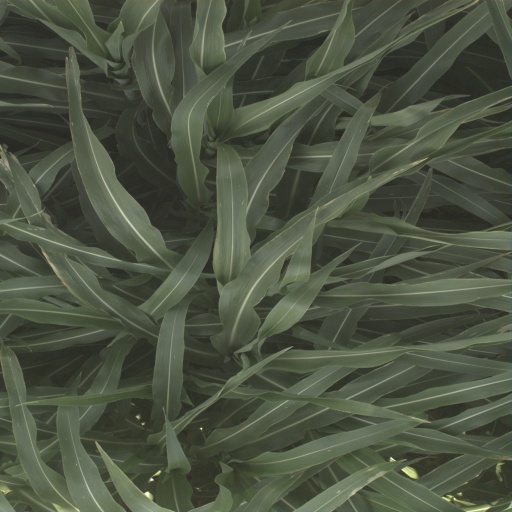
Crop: sorghum